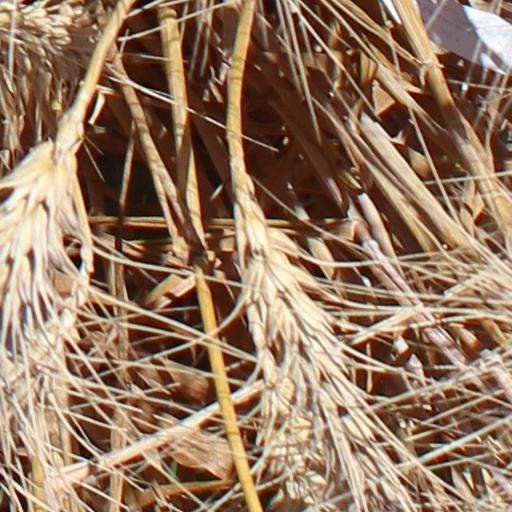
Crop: wheat